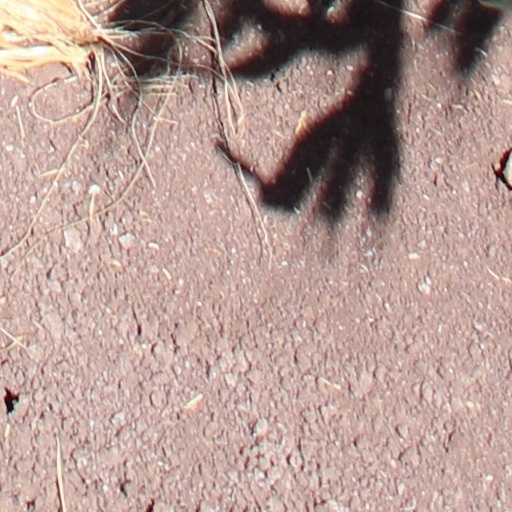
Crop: wheat